Jorge Villavicencio

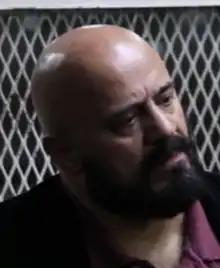

Jorge Alejandro Villavicencio Álvarez (1958 – 20 July 2020) was a Guatemalan surgeon and politician who served as the Minister of Public Health and Social Assistance from 2 May 2012 to 24 September 2014 during the presidency of Otto Pérez Molina.